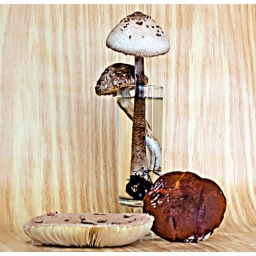
Some mushroom in glass and on the table